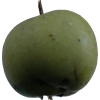
Label: Apple 12